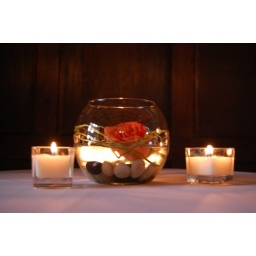
River stones in simple bowls with an orange rose.